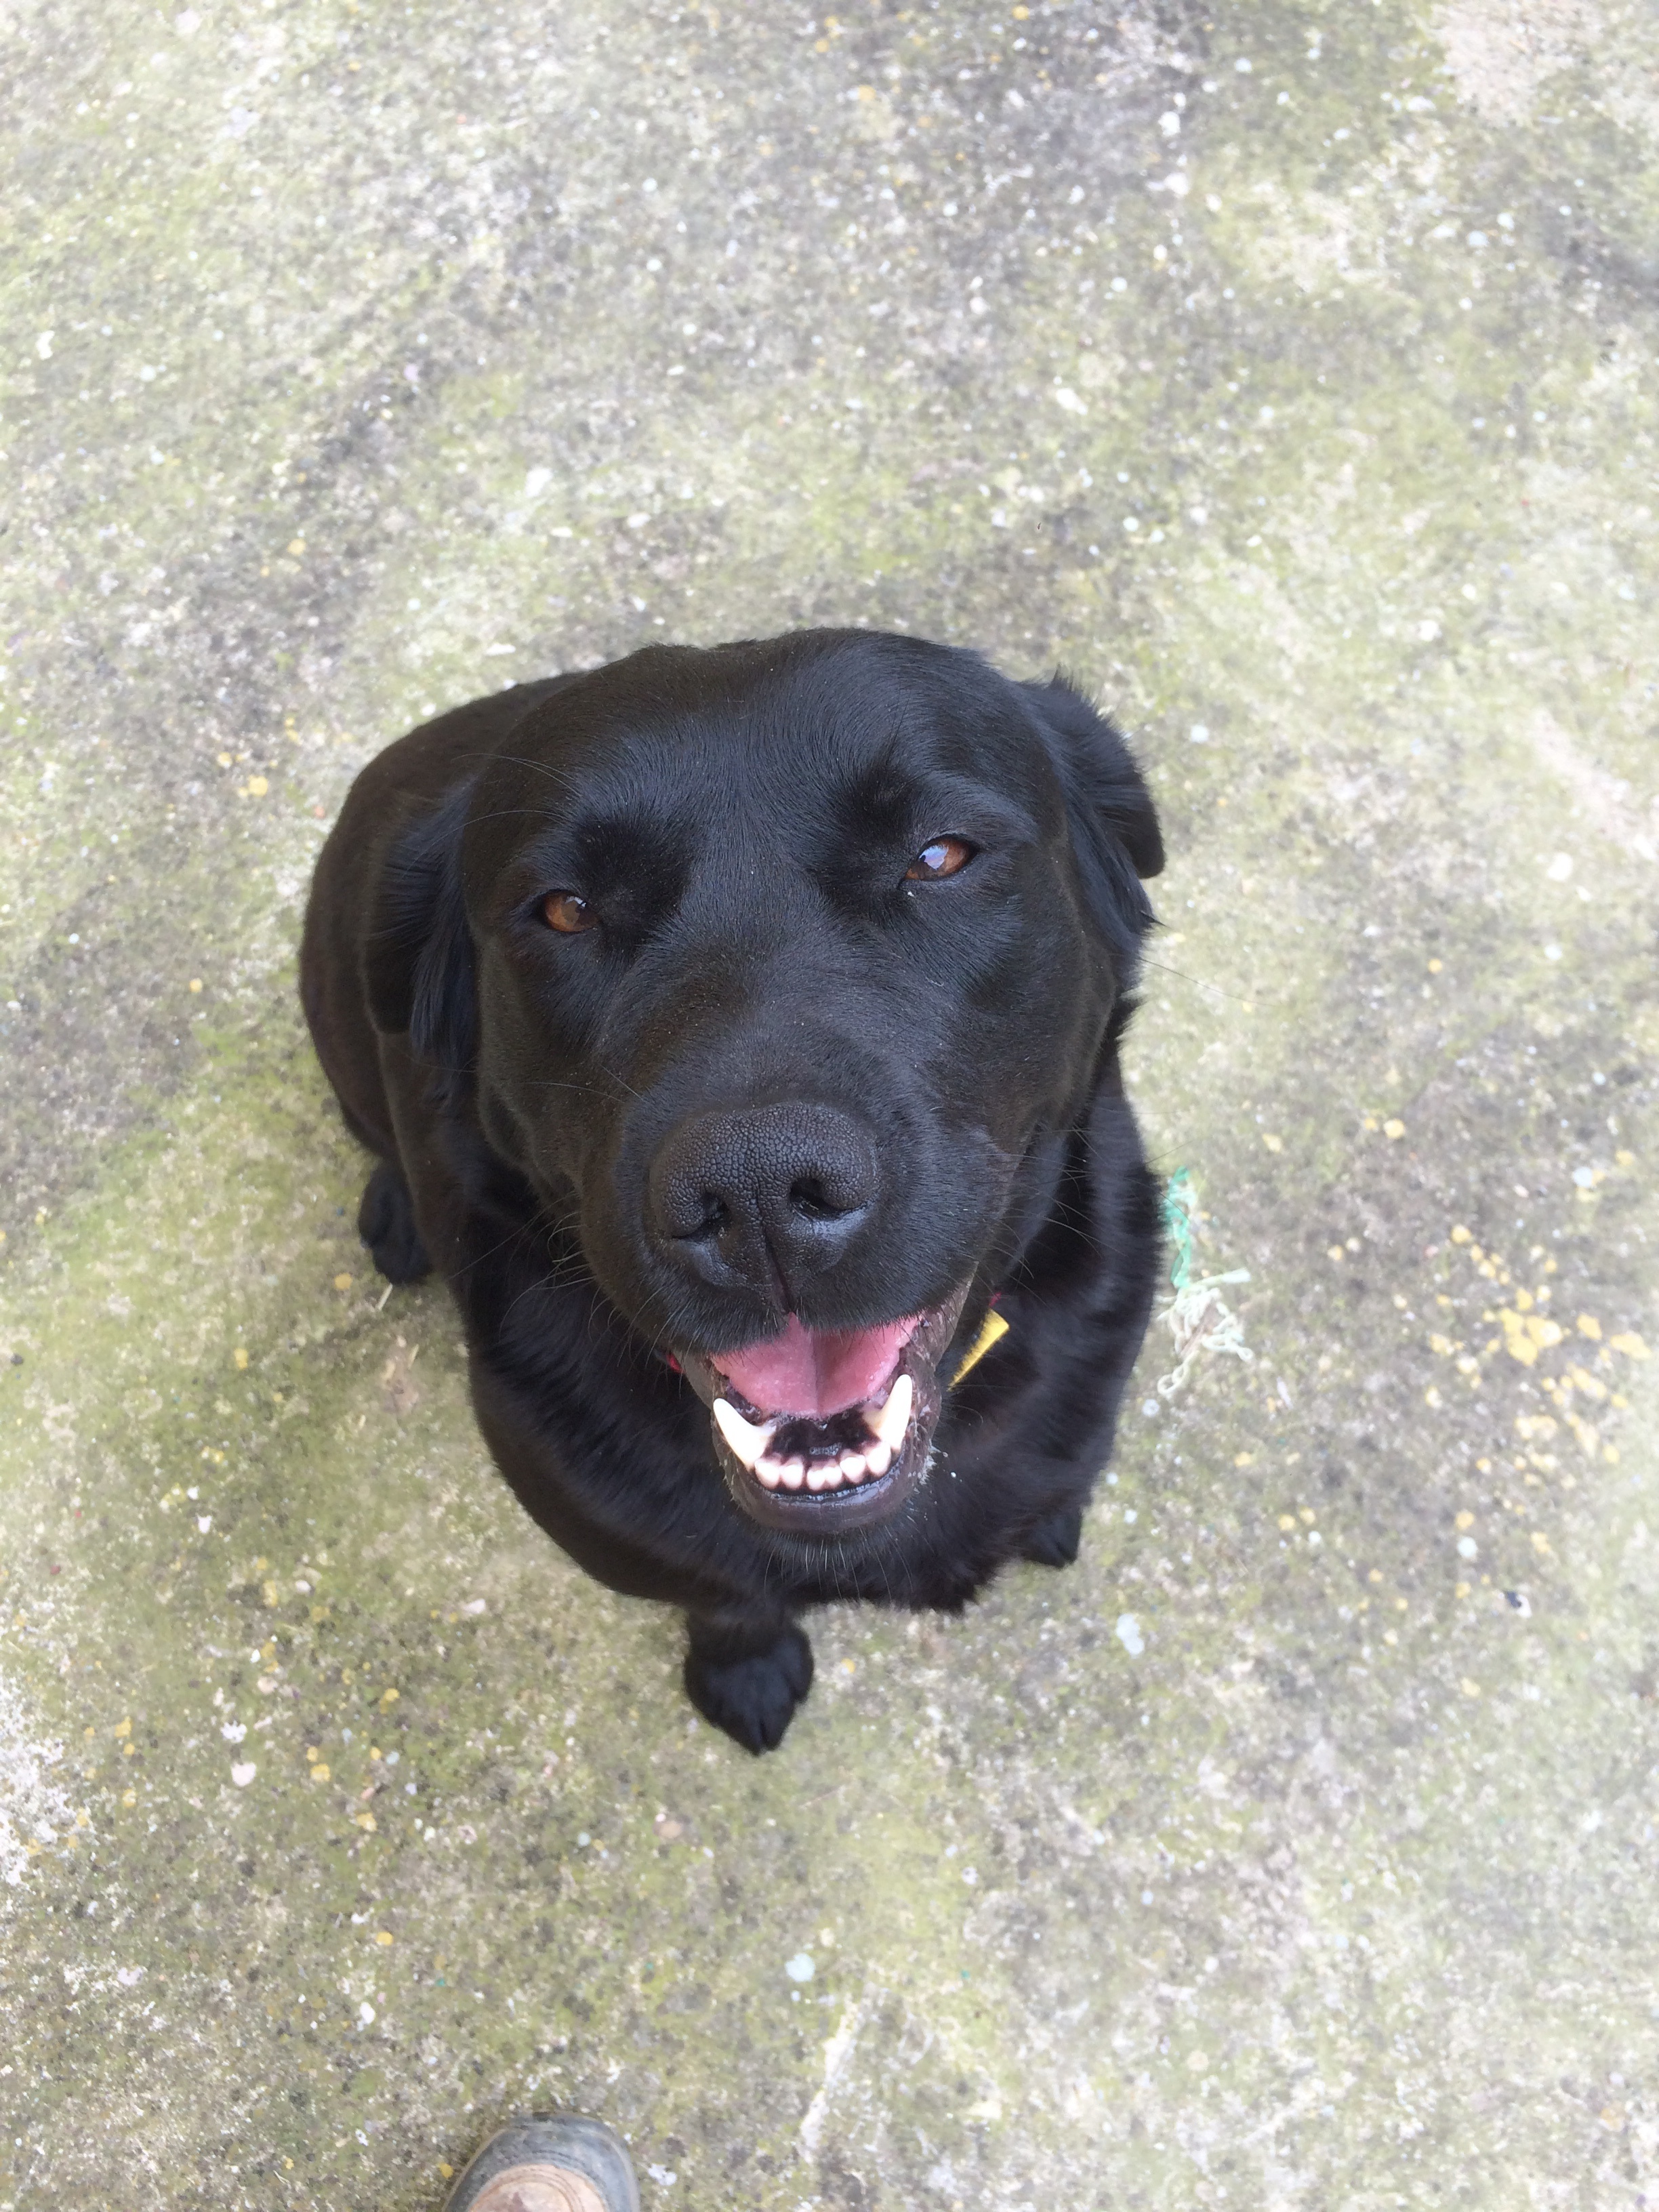
dog, mammal, vertebrate, labrador retriever, retriever, dog like mammal